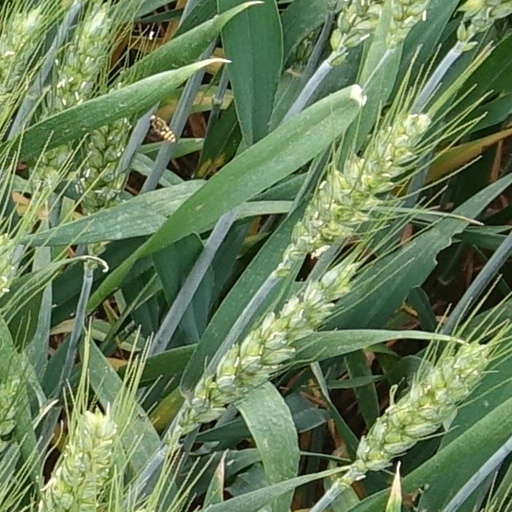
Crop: wheat